The Armada (book)

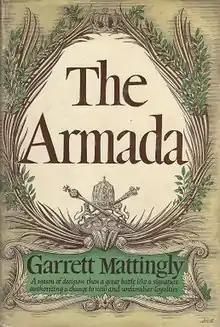
First edition

The Armada is a popular history by Garrett Mattingly—a historian who taught at Columbia University—about the attempt of the Spanish Armada to invade England in 1588. It was published in 1959 by Houghton Mifflin Company, and Mattingly won a special Pulitzer Prize for the work in 1960 as "a first class history and a literary work of high order." It was published in the UK in the same year by Jonathan Cape under the title "The Defeat of the Spanish Armada".